Jon Hicks (journalist)

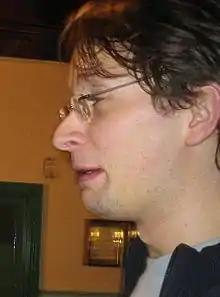

Jon Hicks was the former editor-in-chief of the UK edition of the "Official Xbox Magazine" between 2007 and 2014. He wrote the first published review of Rockstar Games' "Grand Theft Auto IV".